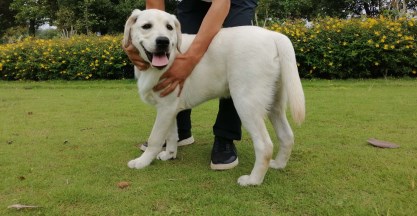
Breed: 3580-n000122-Labrador_retriever